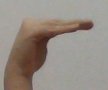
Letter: haa